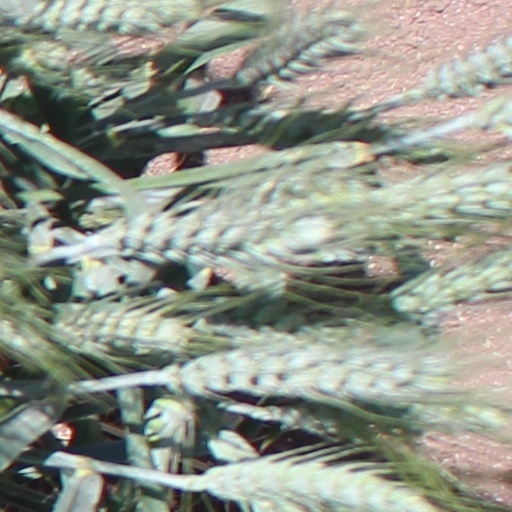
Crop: wheat